Theodor Weissenberger

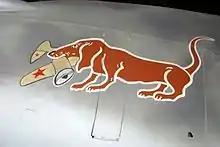
A painting of a dachshund holding a Soviet aircraft in its mouth.

In February 1942 he mostly flew escort fighter missions for Junkers Ju 87 and Ju 88 bombers attacking the harbors at Ferosero, Polyarnoye, present-day Polyarny, and Murmansk. Weissenberger received the Iron Cross 1st Class on 17 February 1942. On 25 February he claimed two more Hurricanes shot down at 11:15 and 11:22, his fourth and fifth victories. His "Staffel" was redesignated as 10.(Z) of "Jagdgeschwader" 5 (JG 5—5th Fighter Wing) on 16 March 1942 and subordinated to JG 5. In April 1942 he claimed eight victories, three of which were shot down on 15 April during two combat missions west of Murmansk. On 25 April at 07:20 Weissenberger took off at Kirkenes for an emergency intercept mission against 20 Soviet Petlyakov Pe-2 bombers. He shot down two bombers before his aircraft was hit by the defensive fire. The right engine started burning and he was forced to disengage from the enemy. Returning to the German lines, he made a safe belly landing.